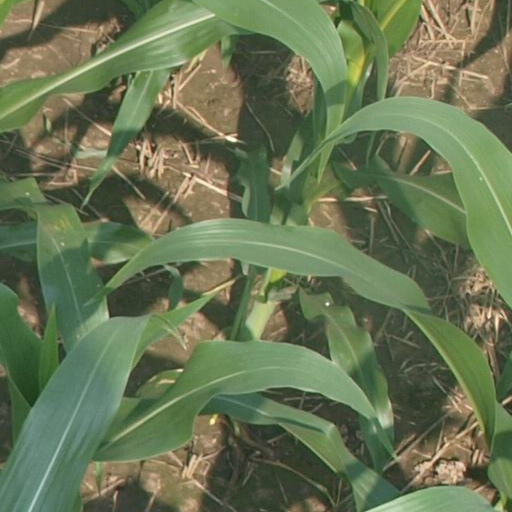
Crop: maize; corn